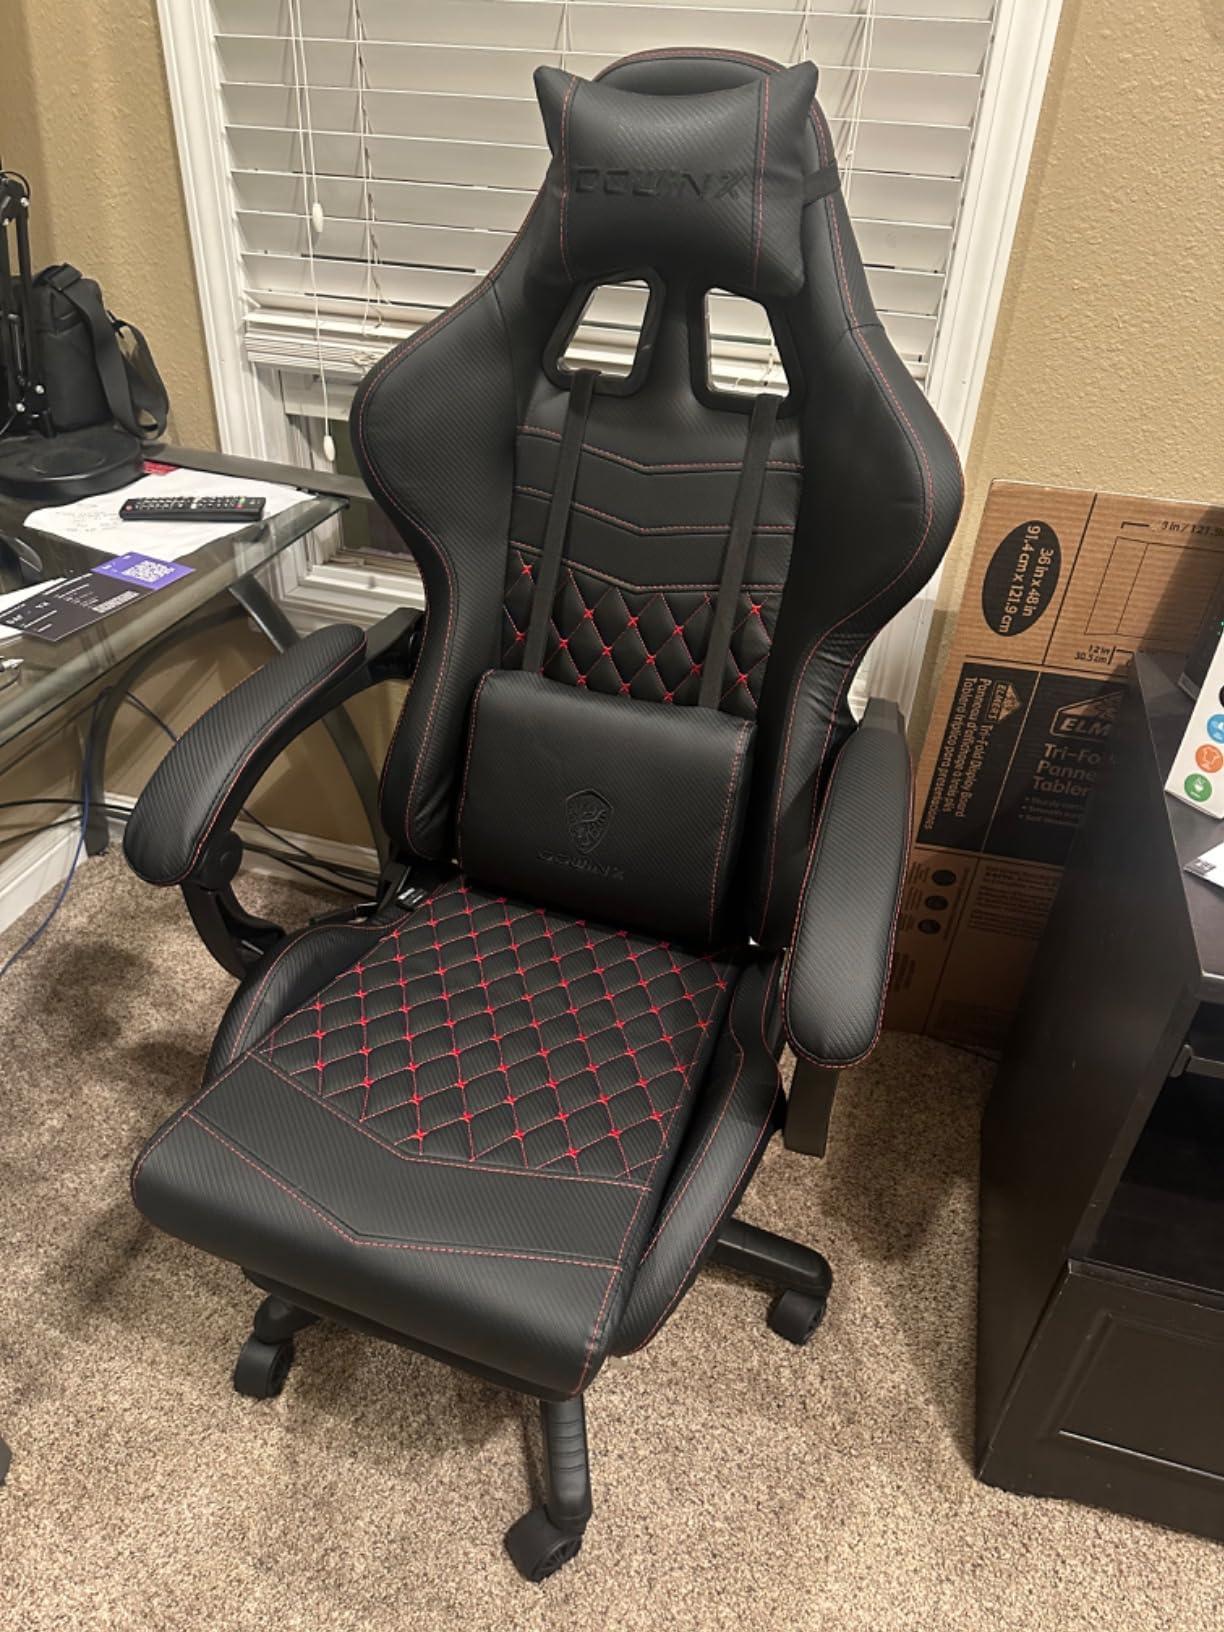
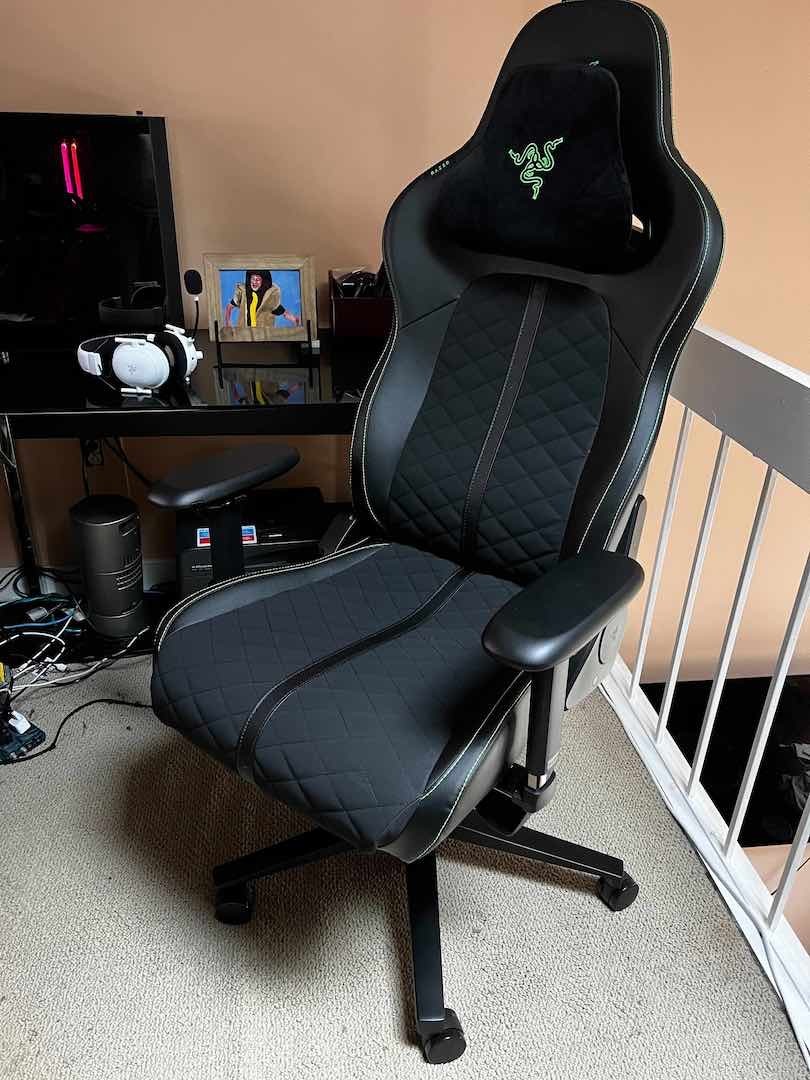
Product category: items_chair
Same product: no